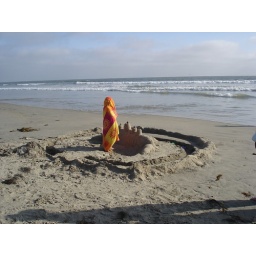
Little J in his sand castle